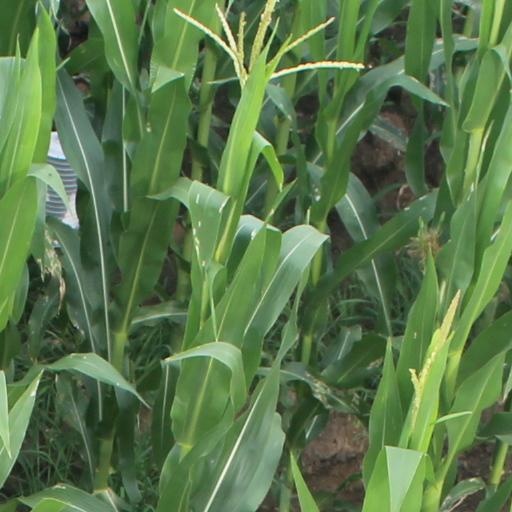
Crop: maize; corn